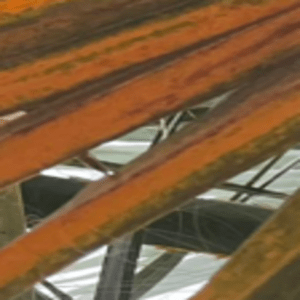
Label: Manganese Deficiency